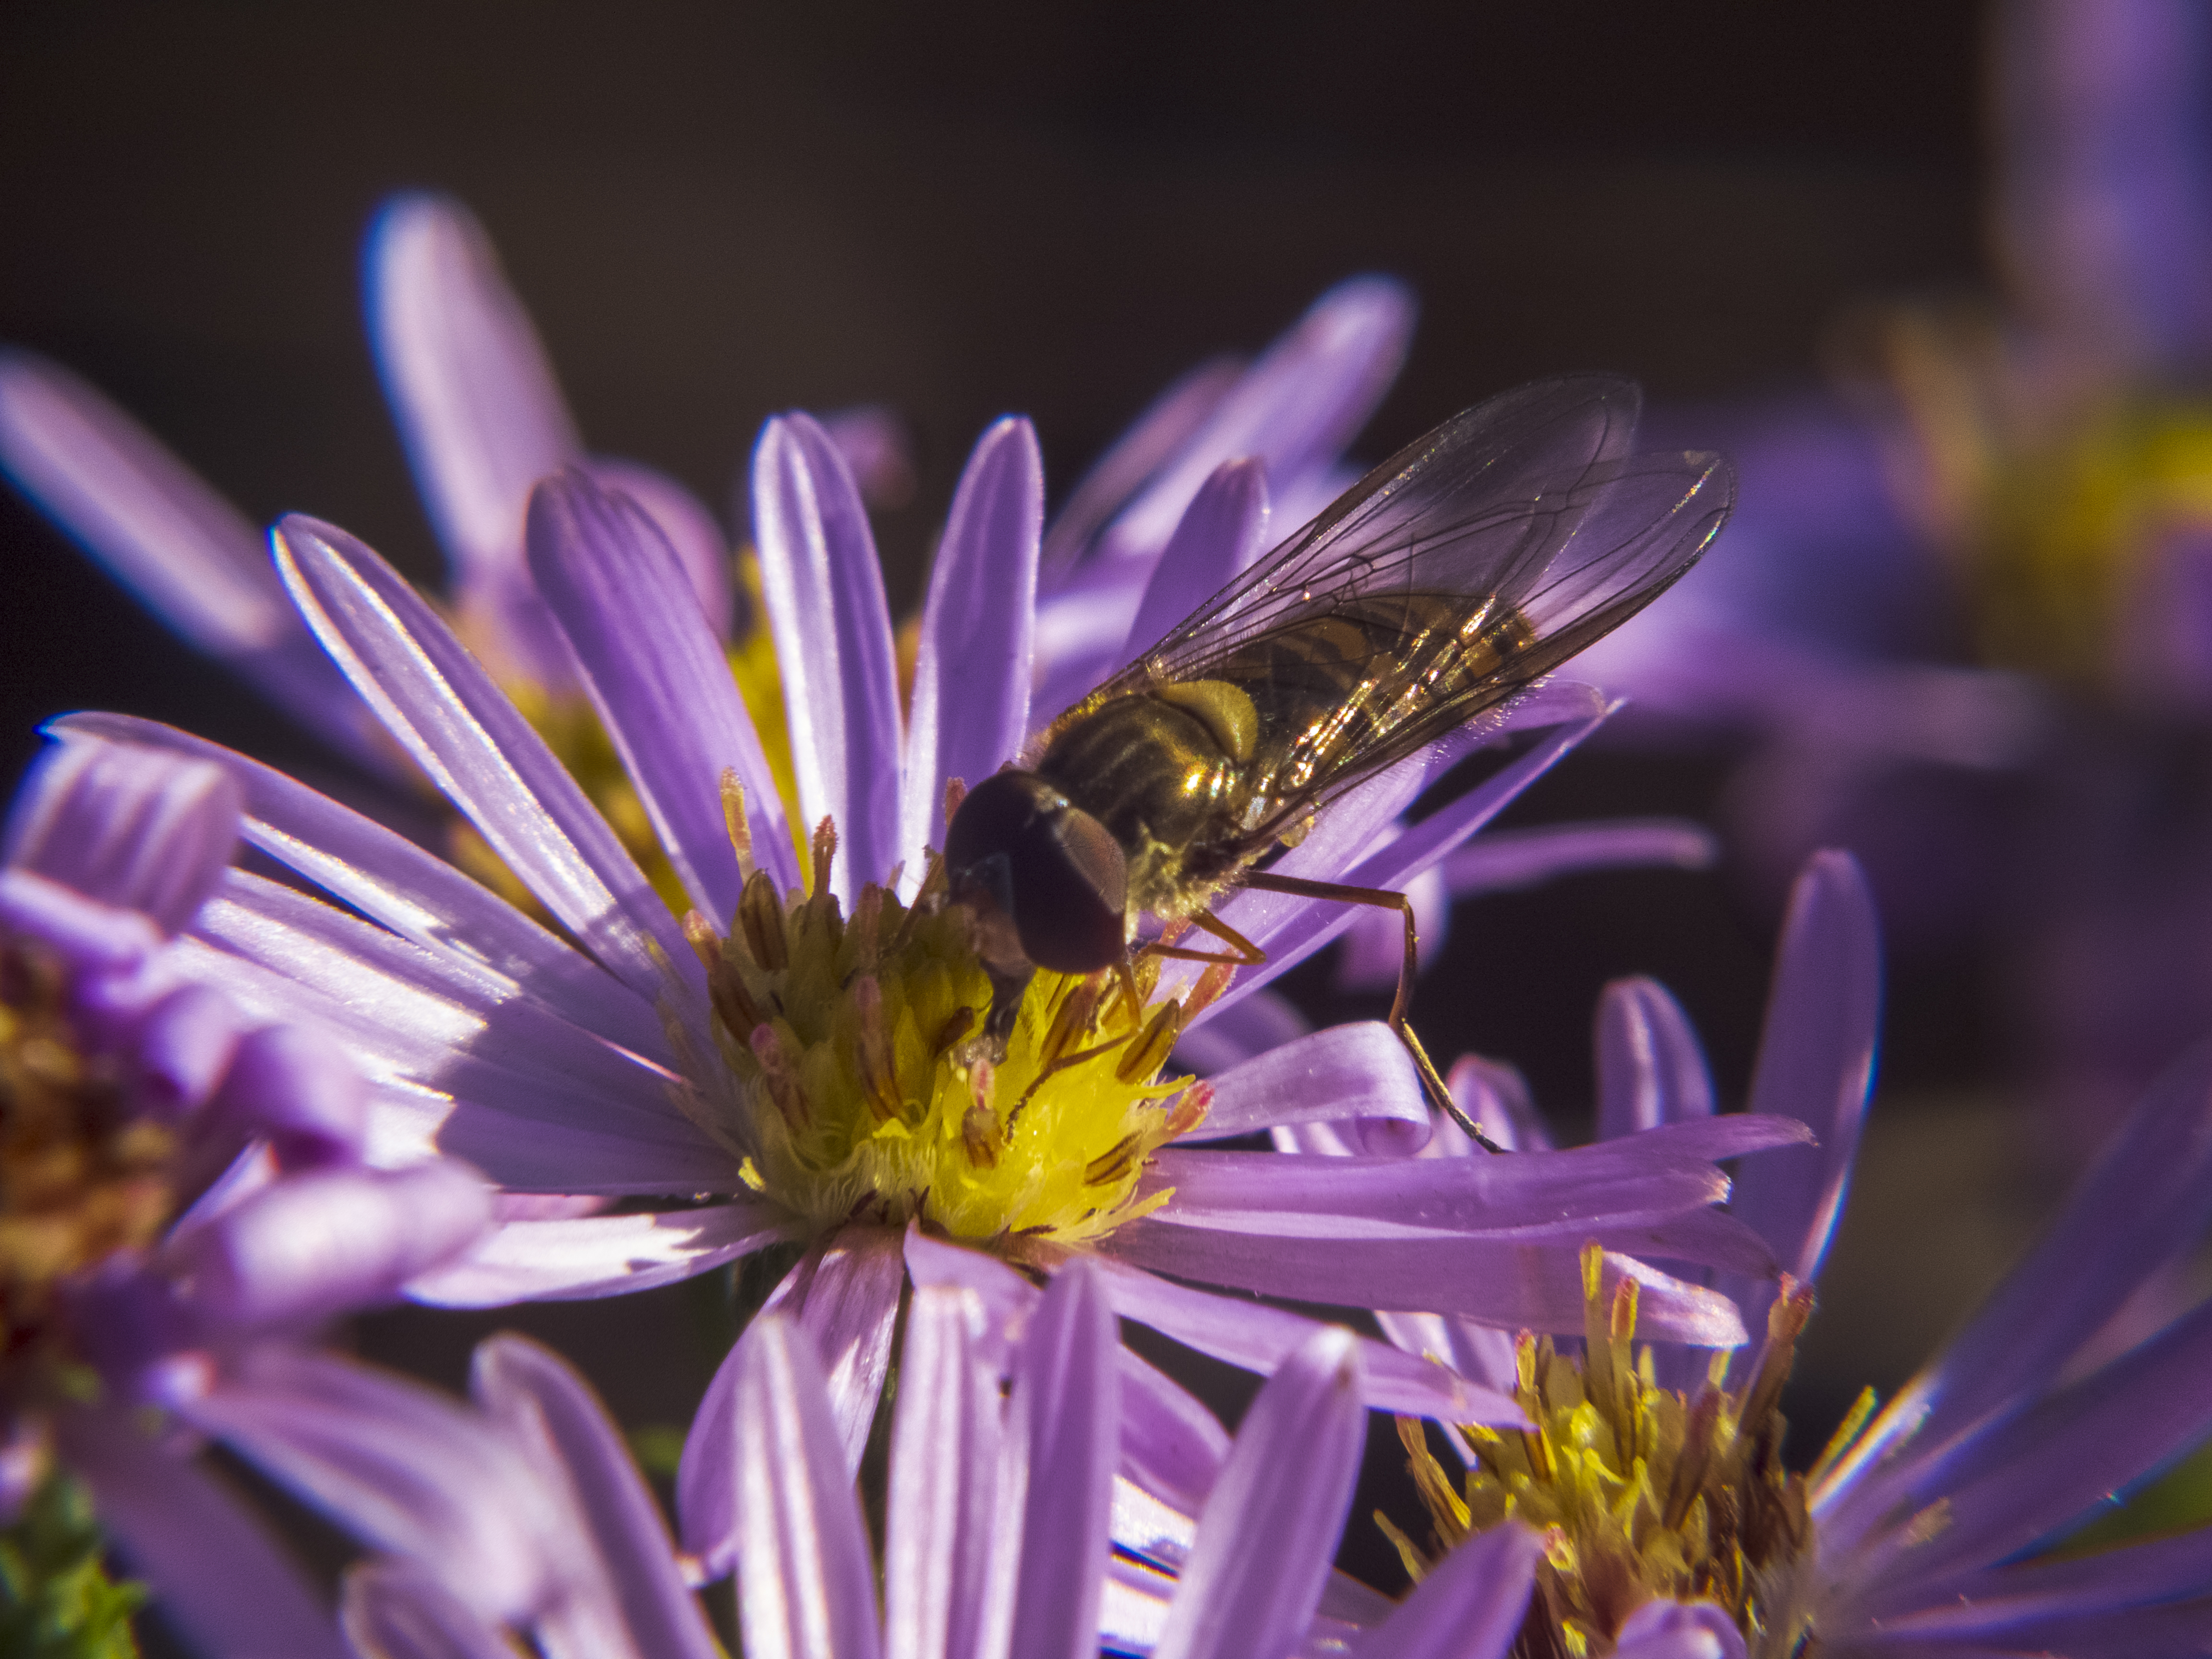
bee, wallpaper, insects, flower, macro, nature, photography, macro photography, plant, pollinator, insect, arthropod, purple, petal, honeybee, flowering plant, pest, herbaceous plant, invertebrate, close up, annual plant, pollen, membrane winged insect, daisy family, bumblebee, tatarian aster, Forb, fly, wildflower, european michaelmas daisy, wildlife, Megachilidae, hoverfly, net winged insects, tachinidae, wing, perennial plant, blue wood aster, new england aster, carpenter bee, aromatic aster, crocus